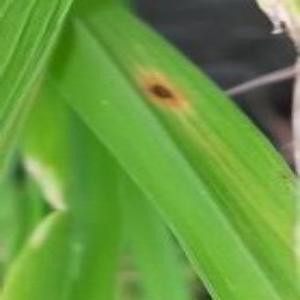
Disease: Brownspot